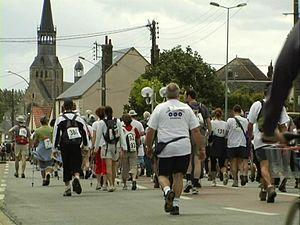
Bonneval est une commune française située dans le département d’Eure-et-Loir, en région Centre-Val de Loire.